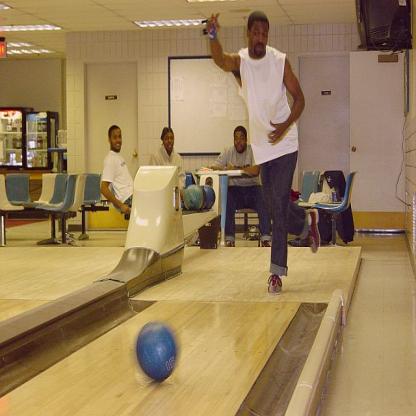
Scene: Indoor